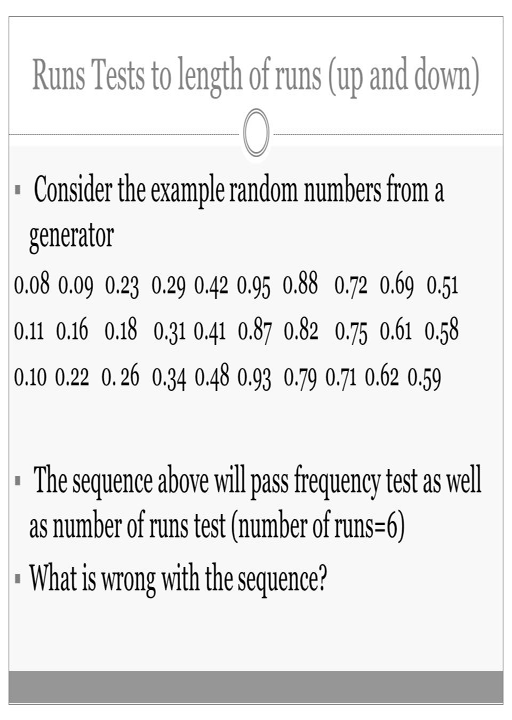
runs tests to length of runs  consider the example random numbers from a generator 0.09 0.23 0.29 0.42 0.95 0.88 0.72 0.69 0.51 0.11 0.16 0.18 0.31 0.41 0.87 0.82 0.75 0.61 0.58 0.10 0.22 .